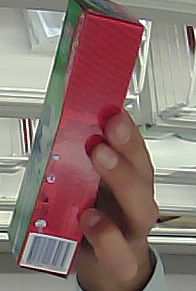
Product: colgate_toothpaste